A Lost Man

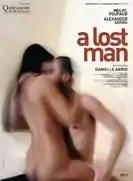
Poster used in Cannes 2007

A Lost Man (Levantine Arabic "rajolon ḍāˀyeˁ") is a 2007 Lebanese film by the Lebanese director Danielle Arbid.